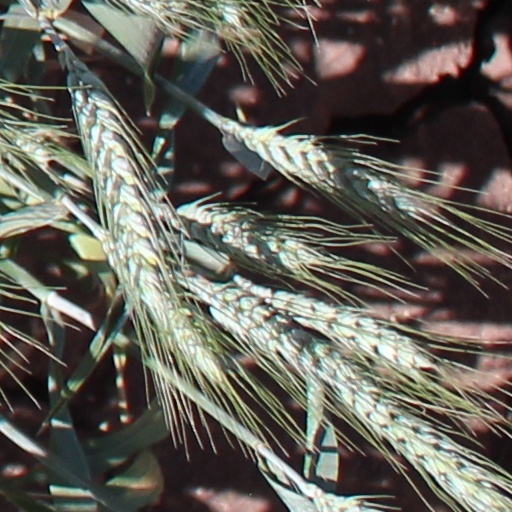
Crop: wheat